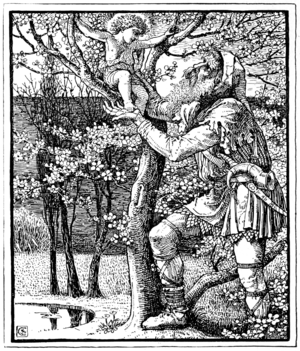
Le Géant égoïste est un conte d'Oscar Wilde, paru en mai 1888 dans le recueil Le Prince heureux et autres contes et traduit en français par Marcel Schwob en 1891. Il s'agit sûrement d'un des contes les plus populaires de Wilde. Il s'adresse en particulier aux enfants.